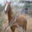
Label: horse